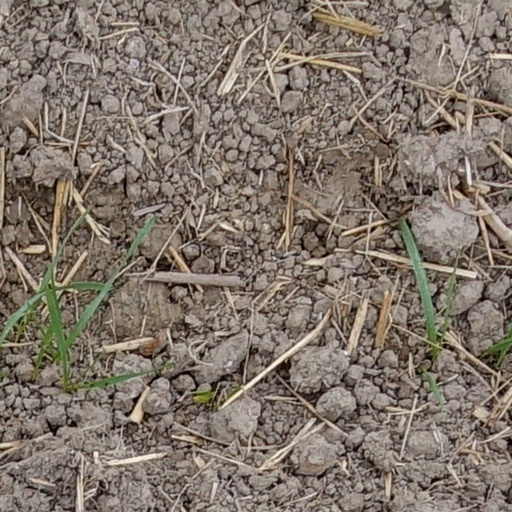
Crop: wheat